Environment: real
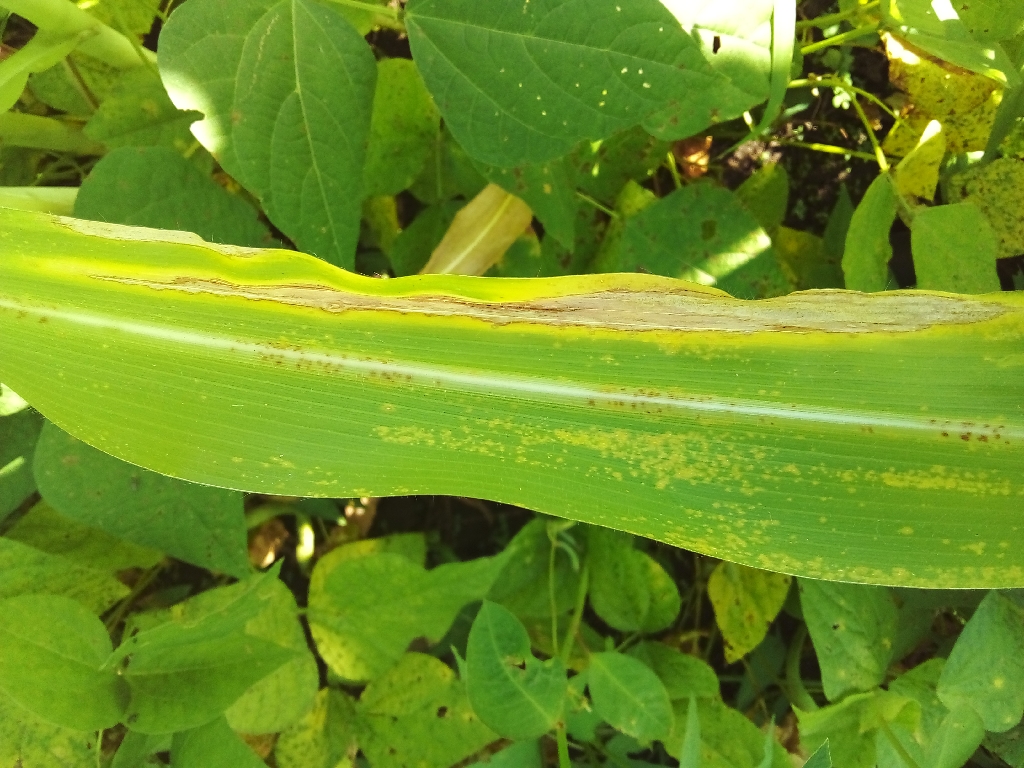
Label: northern_corn_leaf_blight